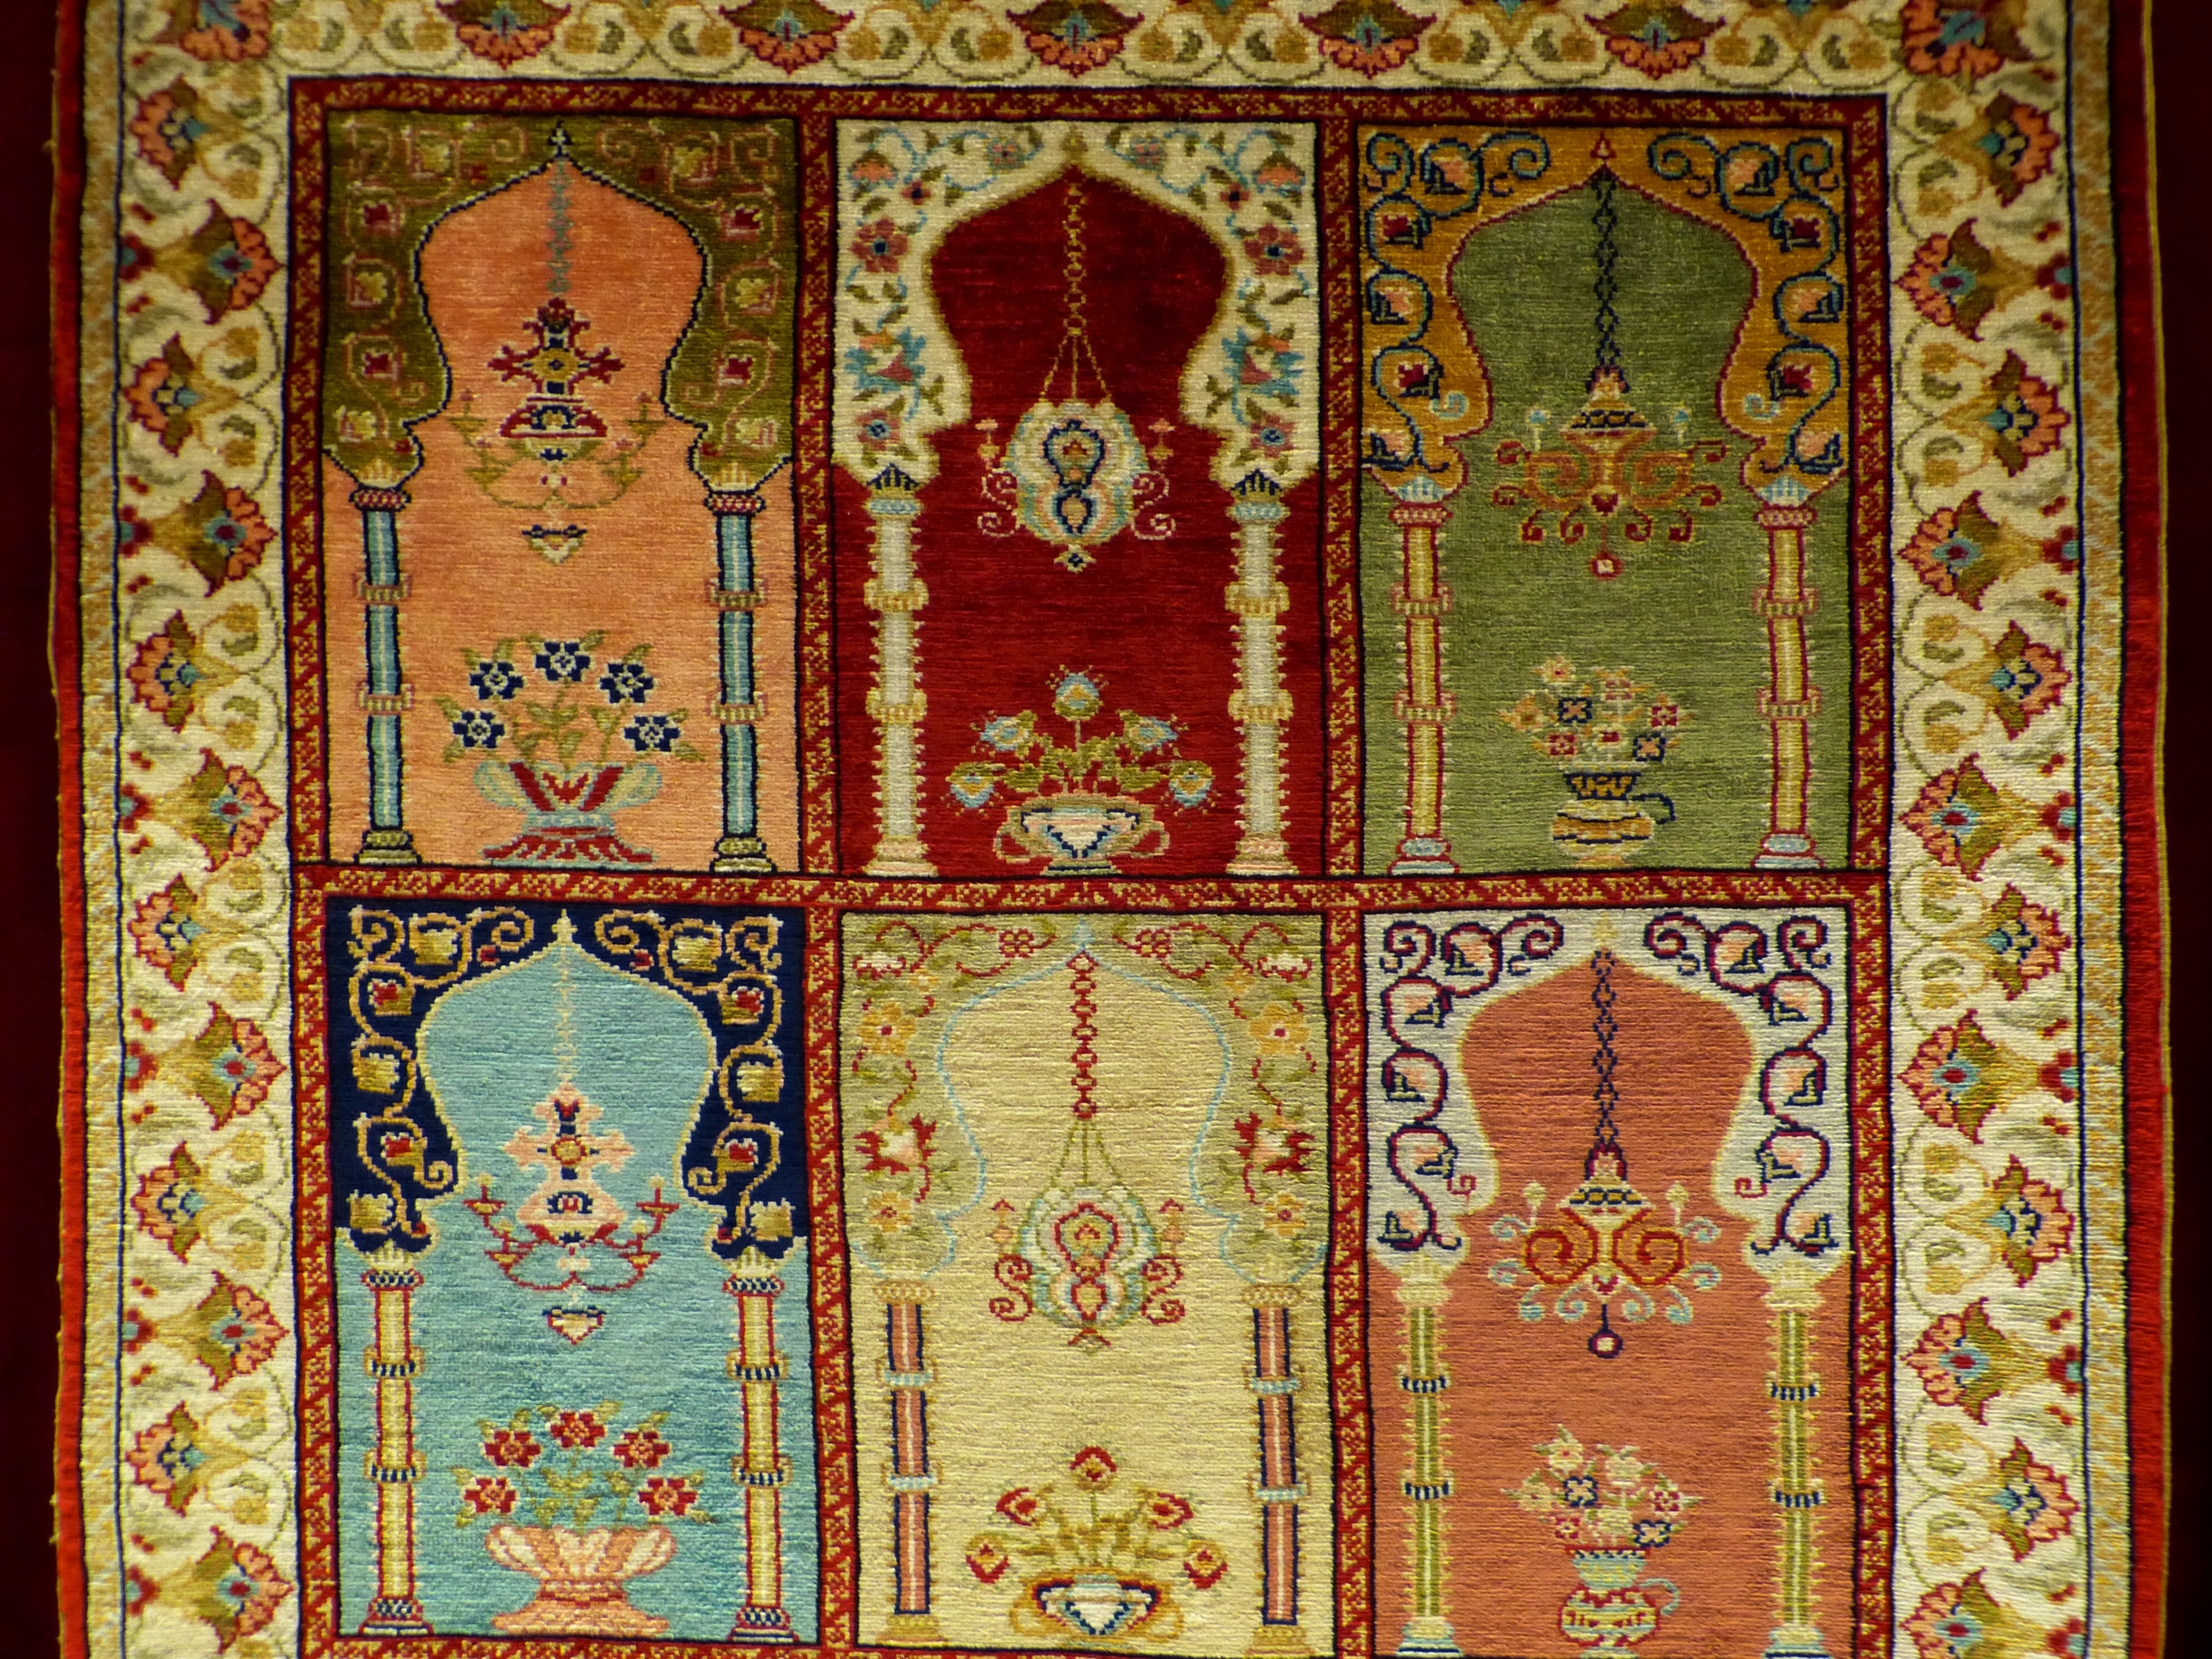
pattern, rug, craft, textile, art, design, carpet, tapestry, expensive, silk, linked, flooring, valuable, ancient history, prayer rug, picture carpet